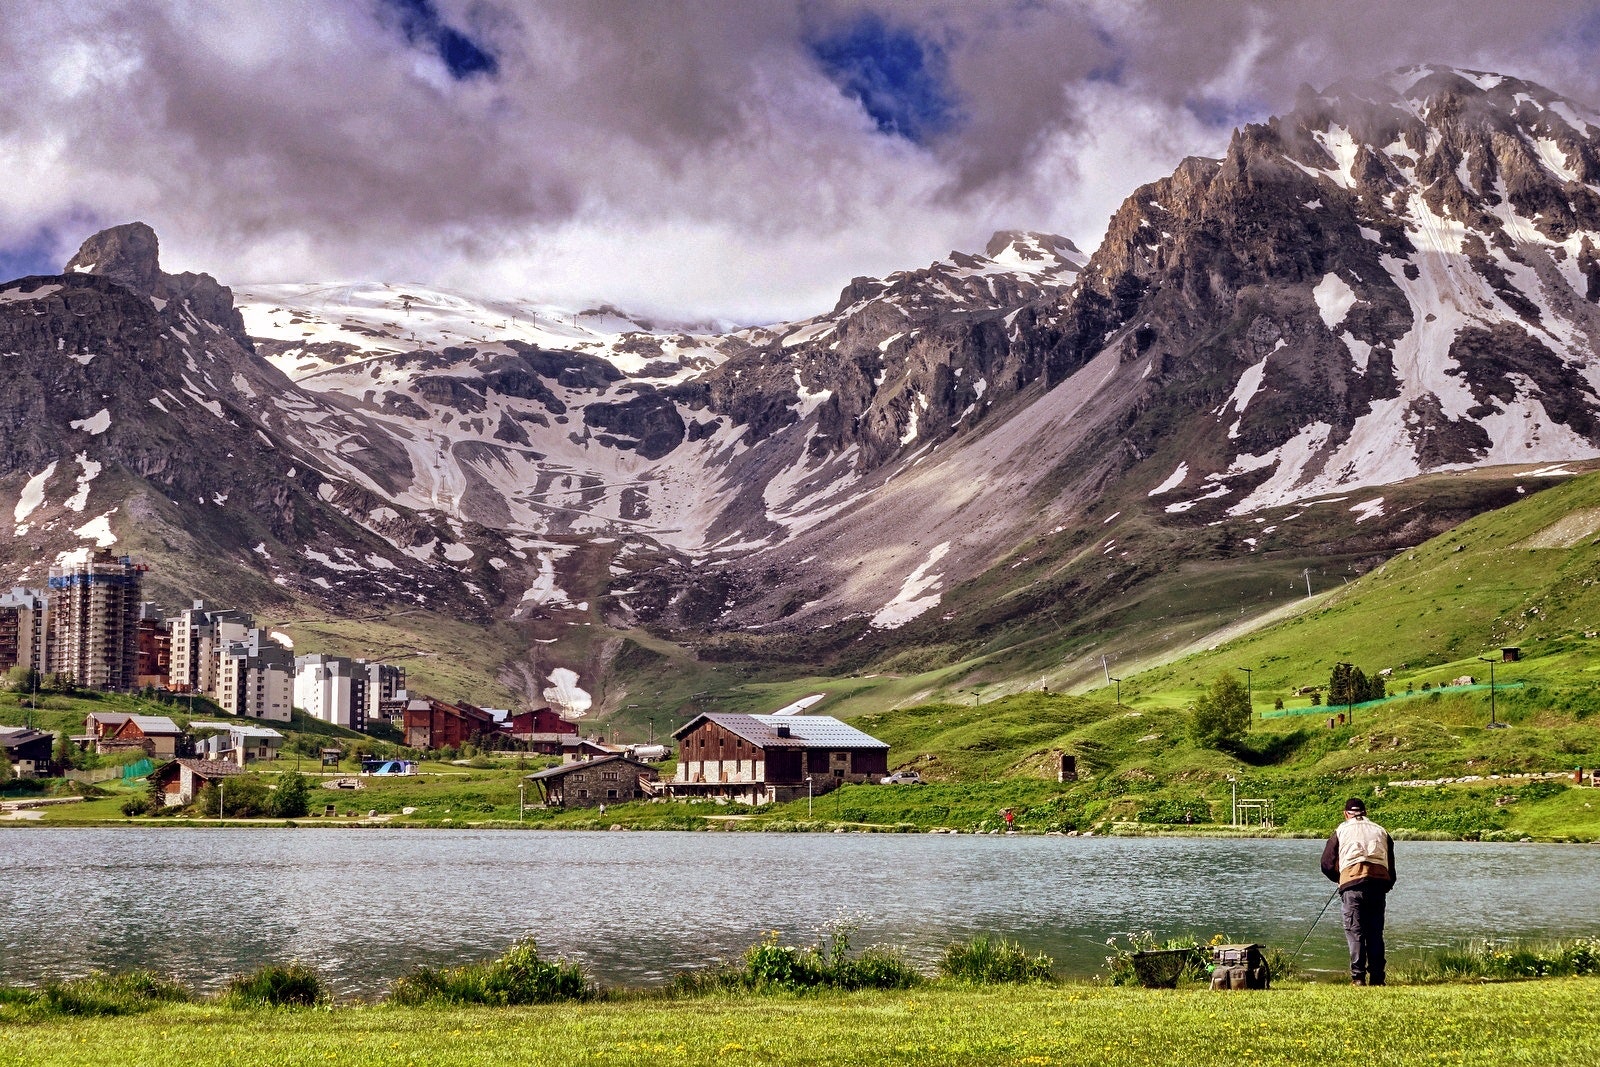
mountainous landforms, mountain, natural landscape, mountain range, highland, nature, sky, valley, alps, hill station, wilderness, mountain village, grass, landscape, hill, mount scenery, grassland, rural area, cloud, fell, pasture, tourism, massif, meadow, national park, house, world, village